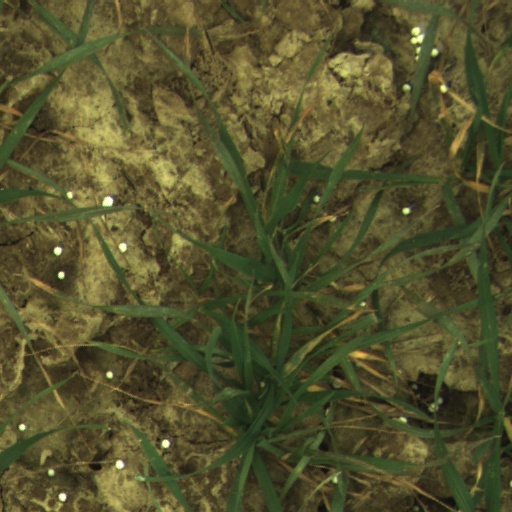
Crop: wheat